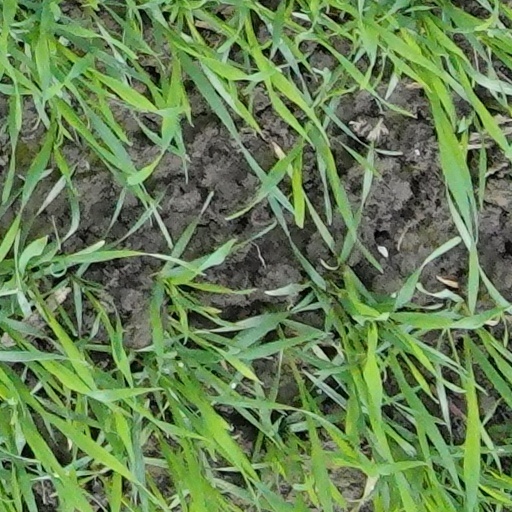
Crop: wheat